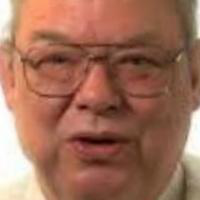
Age group: age 56-65